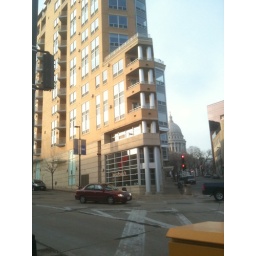
The building my aunt &amp;amp; uncle live in has every convince including coffee bar